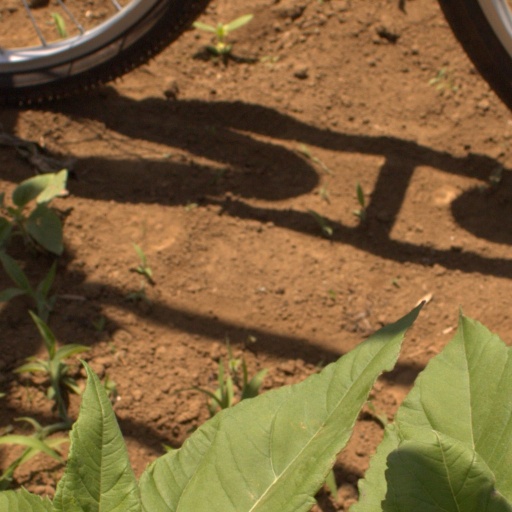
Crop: Jerusalem artichoke